Bell AH-1 SuperCobra

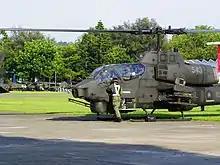
ROCA crew talking with pilot of AH-1W 543 while helicopter warms up

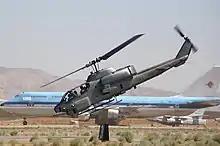
AH-1W on a training mission at the Mojave Spaceport

During the twenty-first century, USMC Cobras participated in Operation Enduring Freedom in Afghanistan and in Operation Iraqi Freedom in the conflict in Iraq. While new replacement aircraft were considered as an alternative to major upgrades of the AH-1 fleet, Marine Corps studies showed that an upgrade was the most affordable, most supportable and most effective solution for the Marine Corps light attack helicopter mission.